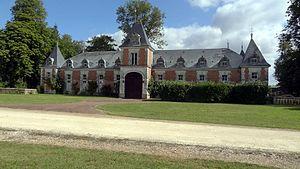
Château de Rocheux, Lignières, Loir-et-Cher, France
Lignières est une commune française située dans le département de Loir-et-Cher en région Centre-Val de Loire.